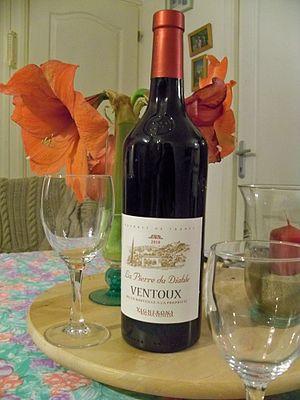
La Pierre du Diable (Beaumes-de-Venise - Vaucluse)
La chapelle Notre-Dame d'Aubune est une chapelle romane située à Beaumes-de-Venise dans le département français de Vaucluse en région Provence-Alpes-Côte d'Azur.